Ibrahim Saidau

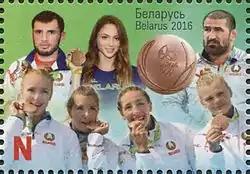
Saidau (right) on a 2016 stamp of Belarus

Ibragim Magomedovich Saidov' (born March 9, 1985) is a Russian and Belarusian freestyle wrestler of Avar heritage. He won a bronze medal in the 125 kg weight division at the 2016 Olympics.